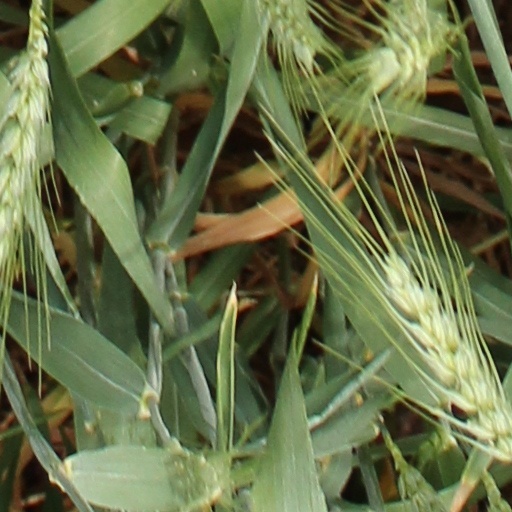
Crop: wheat